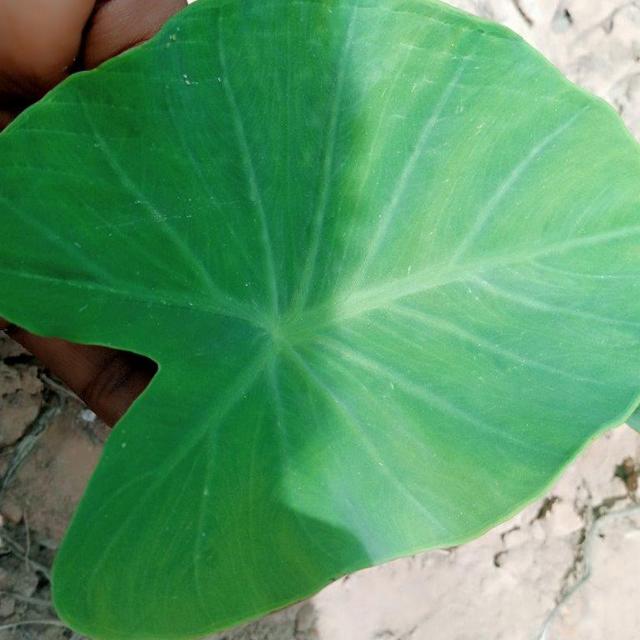
Label: Healthy